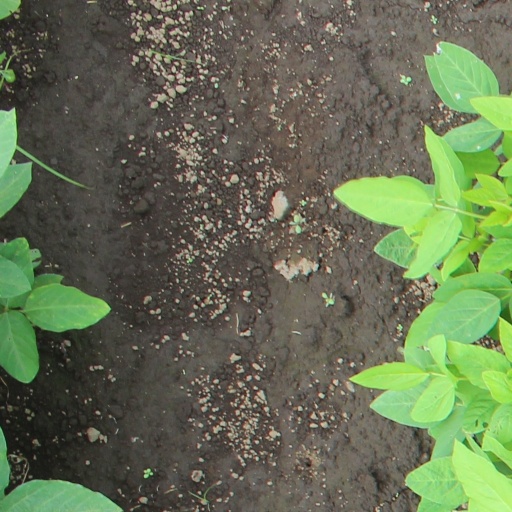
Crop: soybean